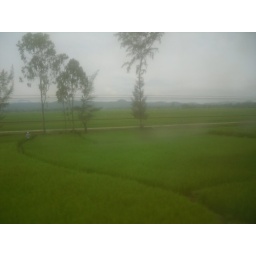
I found there was little point in taking pictures of the view from the train as the window was rather stained.